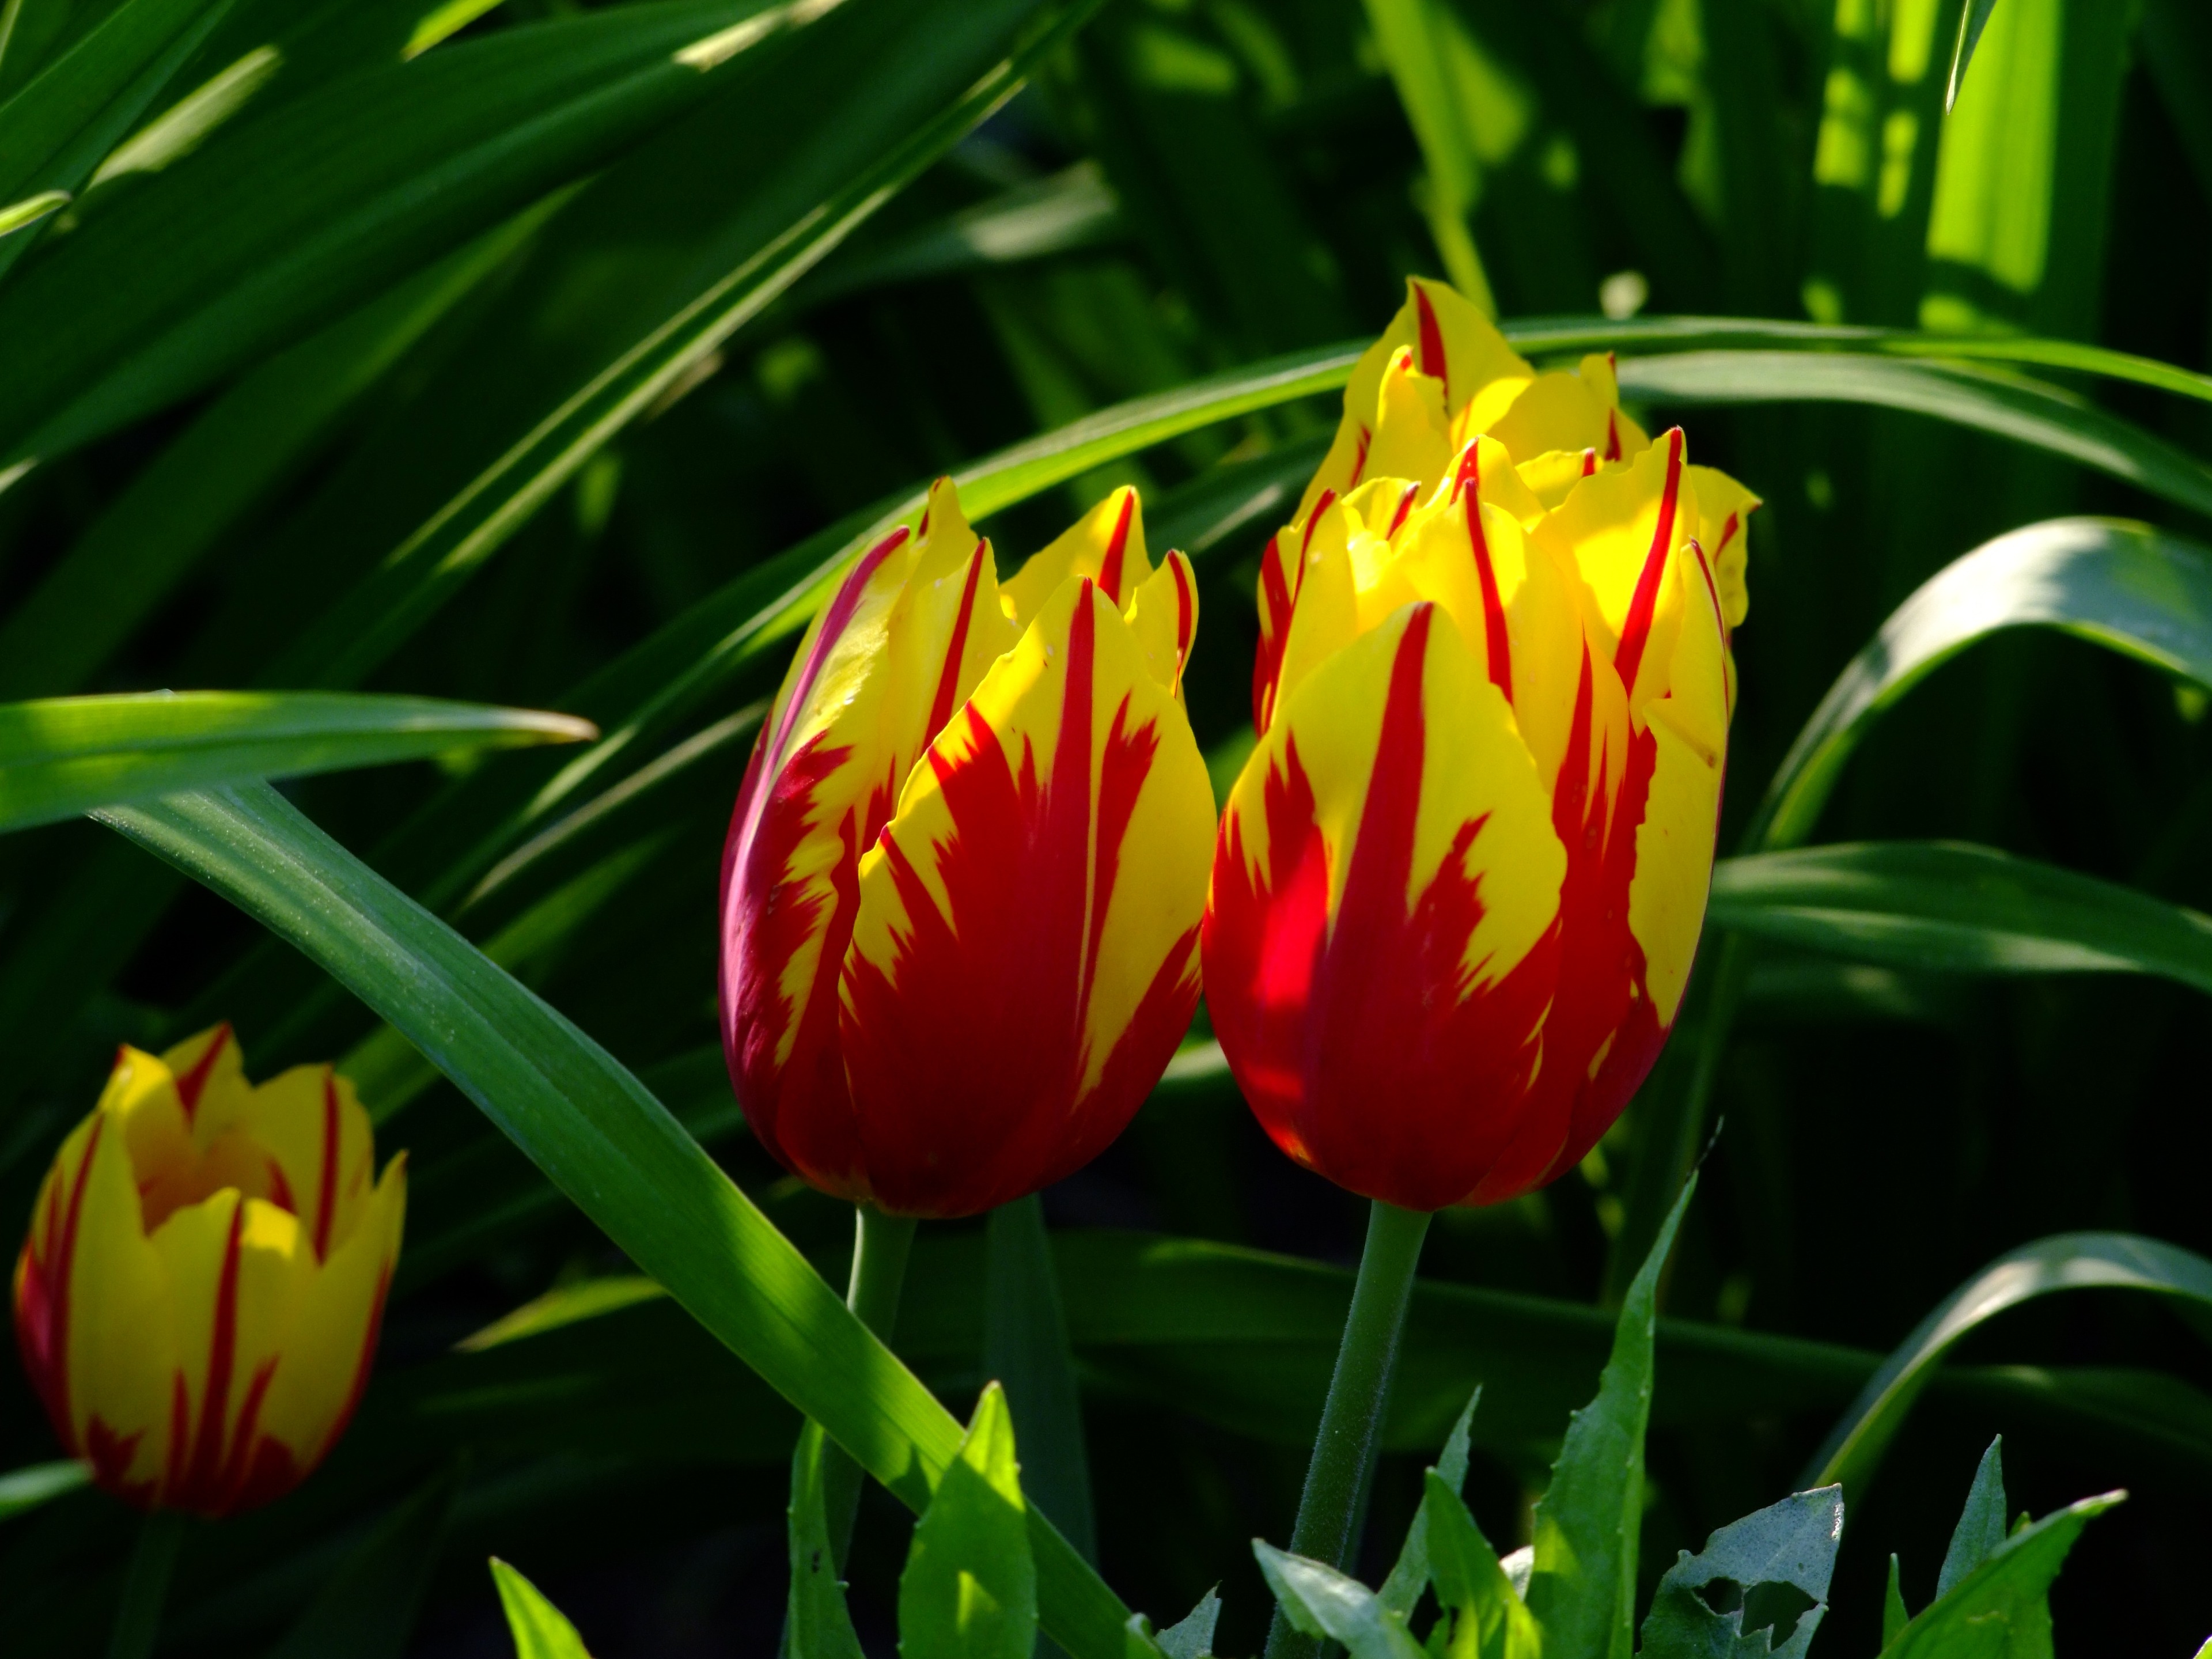
plant, leaf, flower, petal, bloom, tulip, spring, botany, colorful, yellow, pink, close, flora, flowers, germany, beautiful, tulips, macro photography, dusseldorf, flowering plant, north park, lily family, bright colours, tulip bed, plant stem, land plant